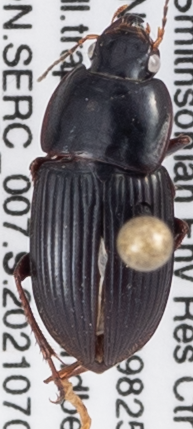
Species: Anisodactylus ovularis
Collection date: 2021-07-08
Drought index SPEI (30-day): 1.084
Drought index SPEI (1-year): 2.09
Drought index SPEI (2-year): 1.498